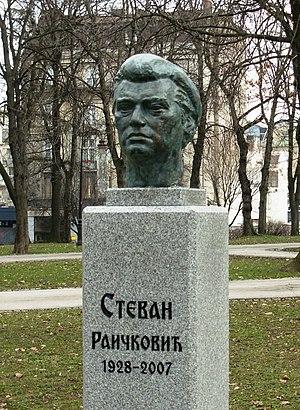
Stevan Raičković est un poète, un écrivain et un traducteur serbe. Il a été membre de l'Académie serbe des sciences et des arts.